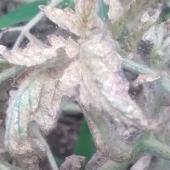
Crop: Tomato
Condition: mite-d